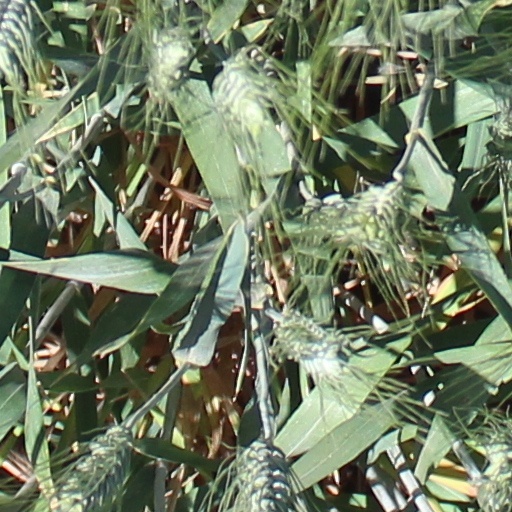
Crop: wheat